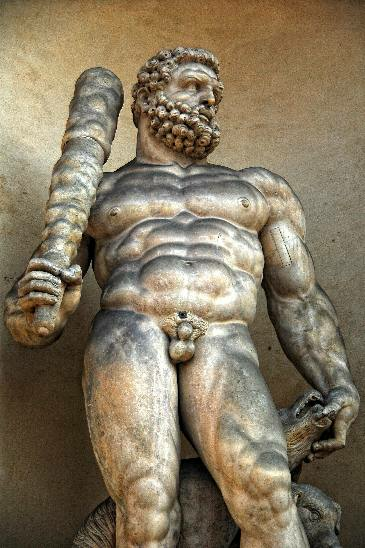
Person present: No